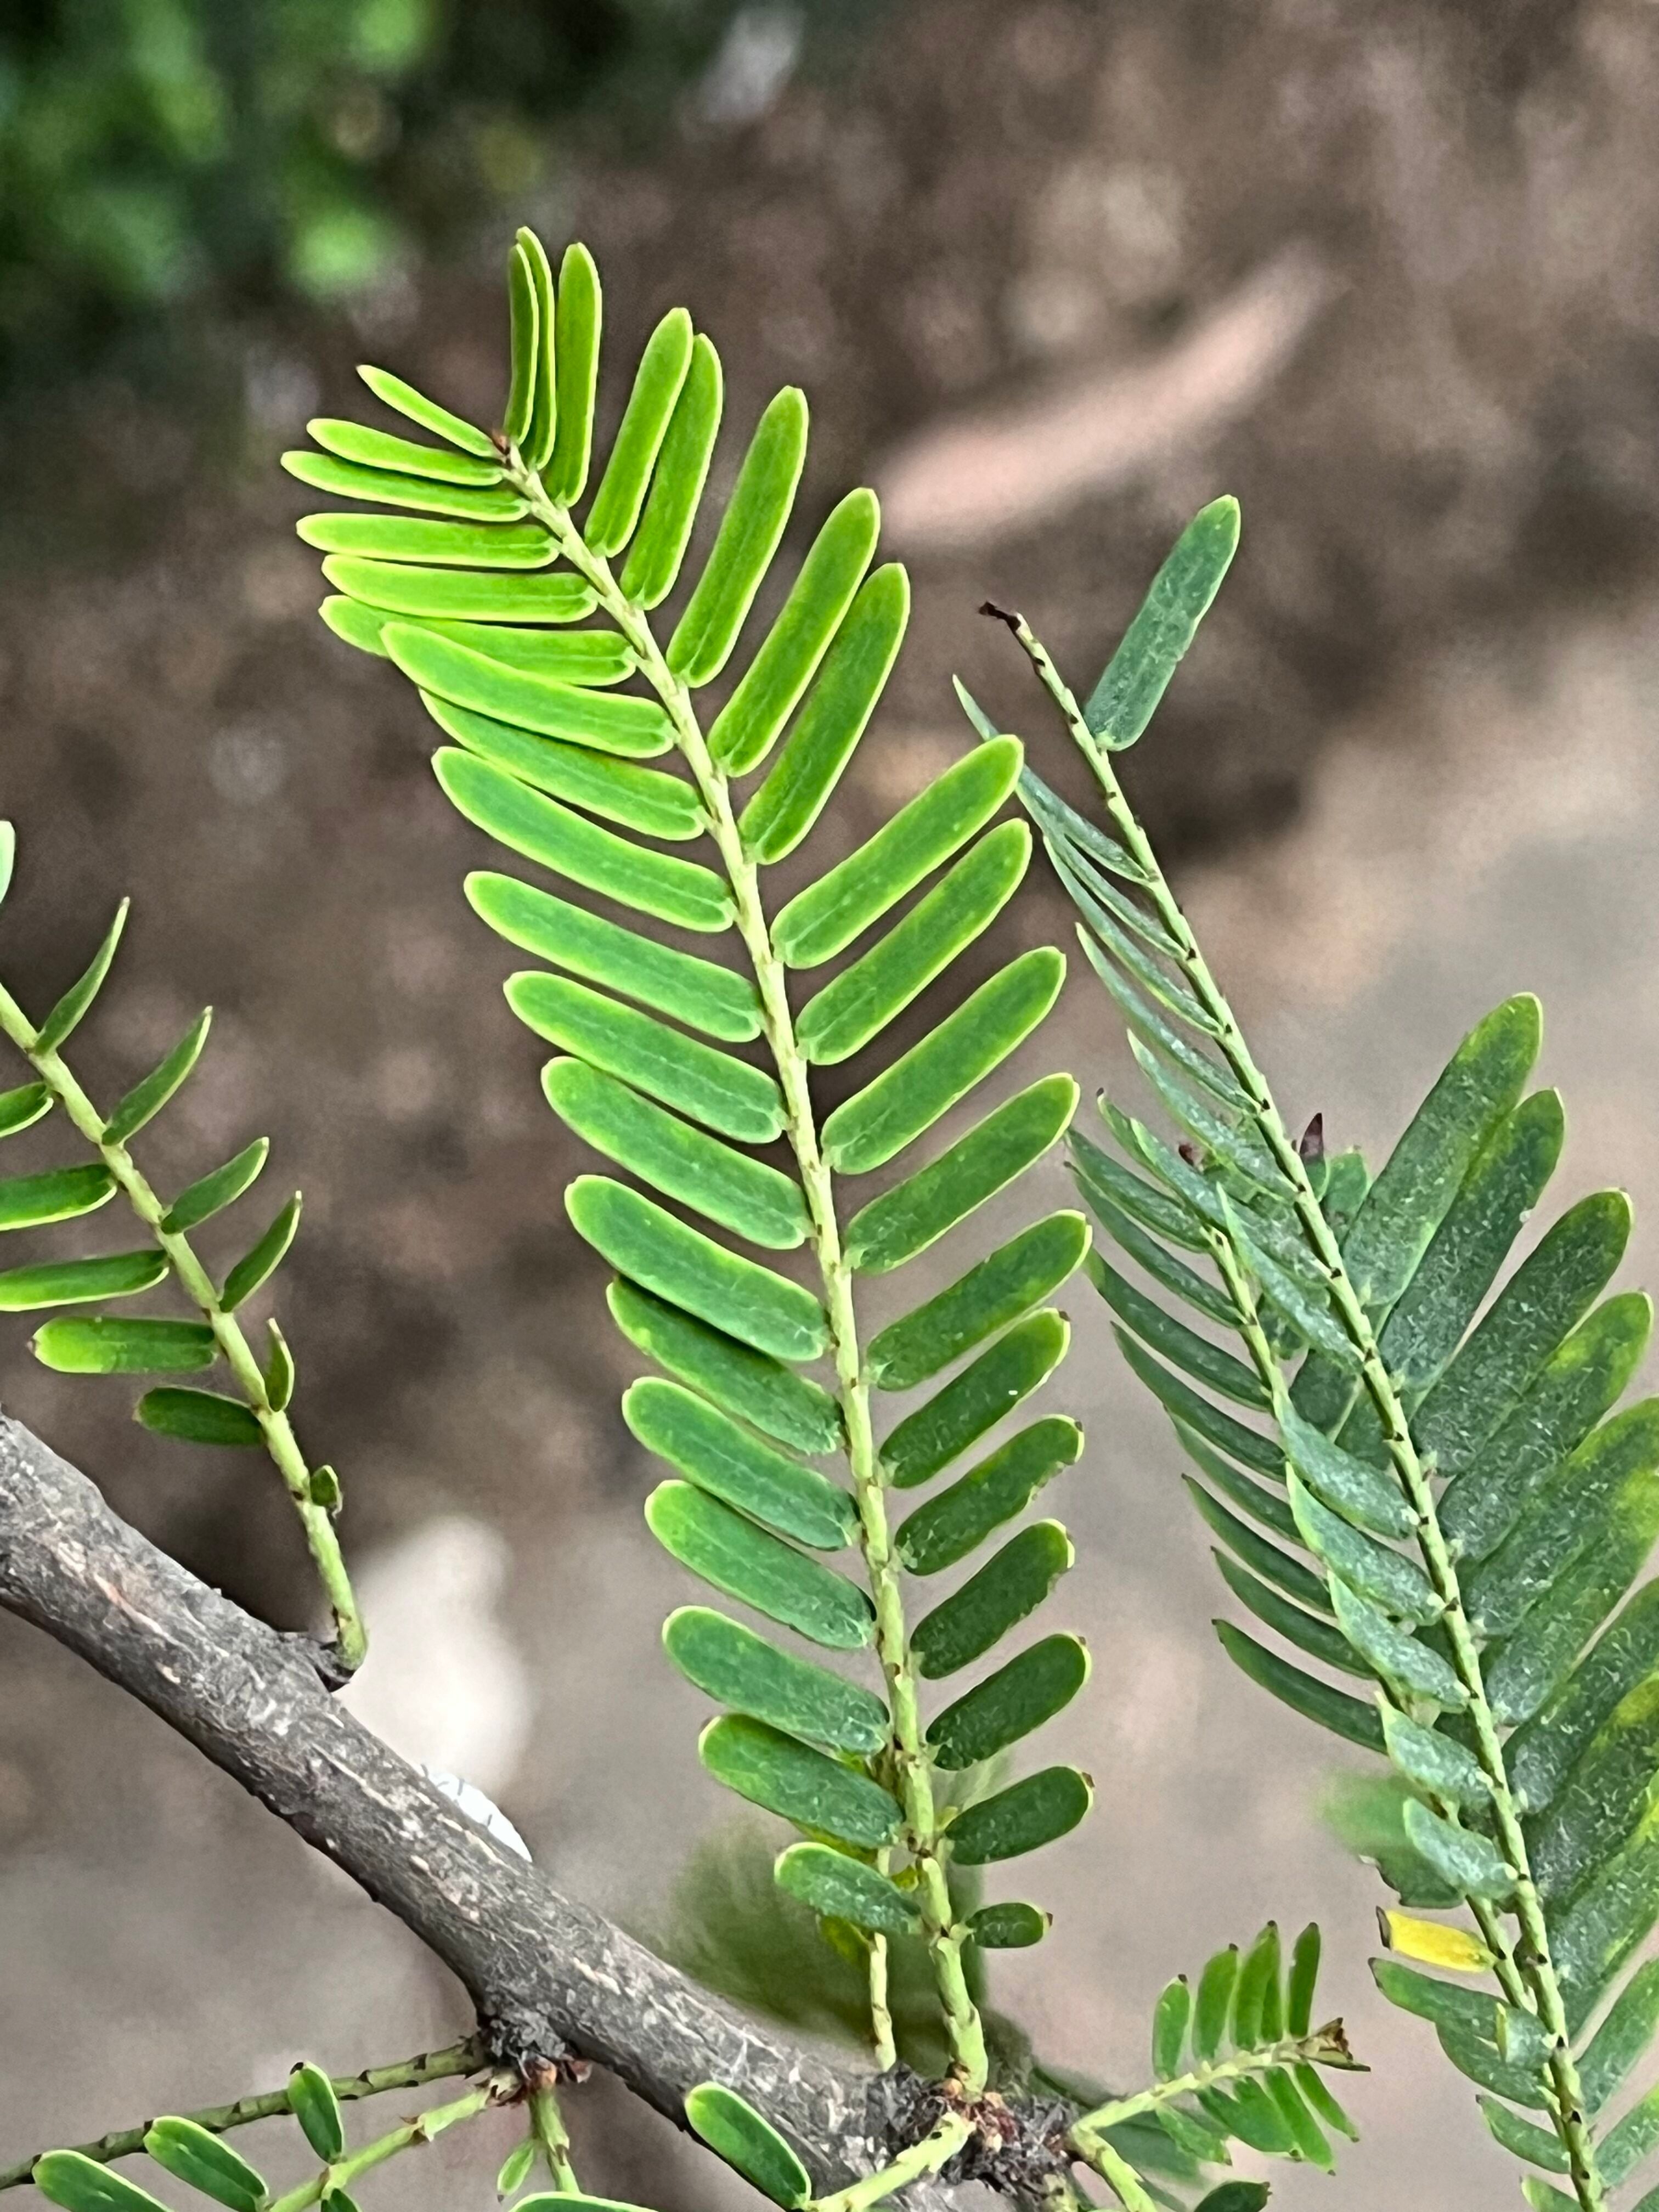
Plant species: phyllanthus-emblica